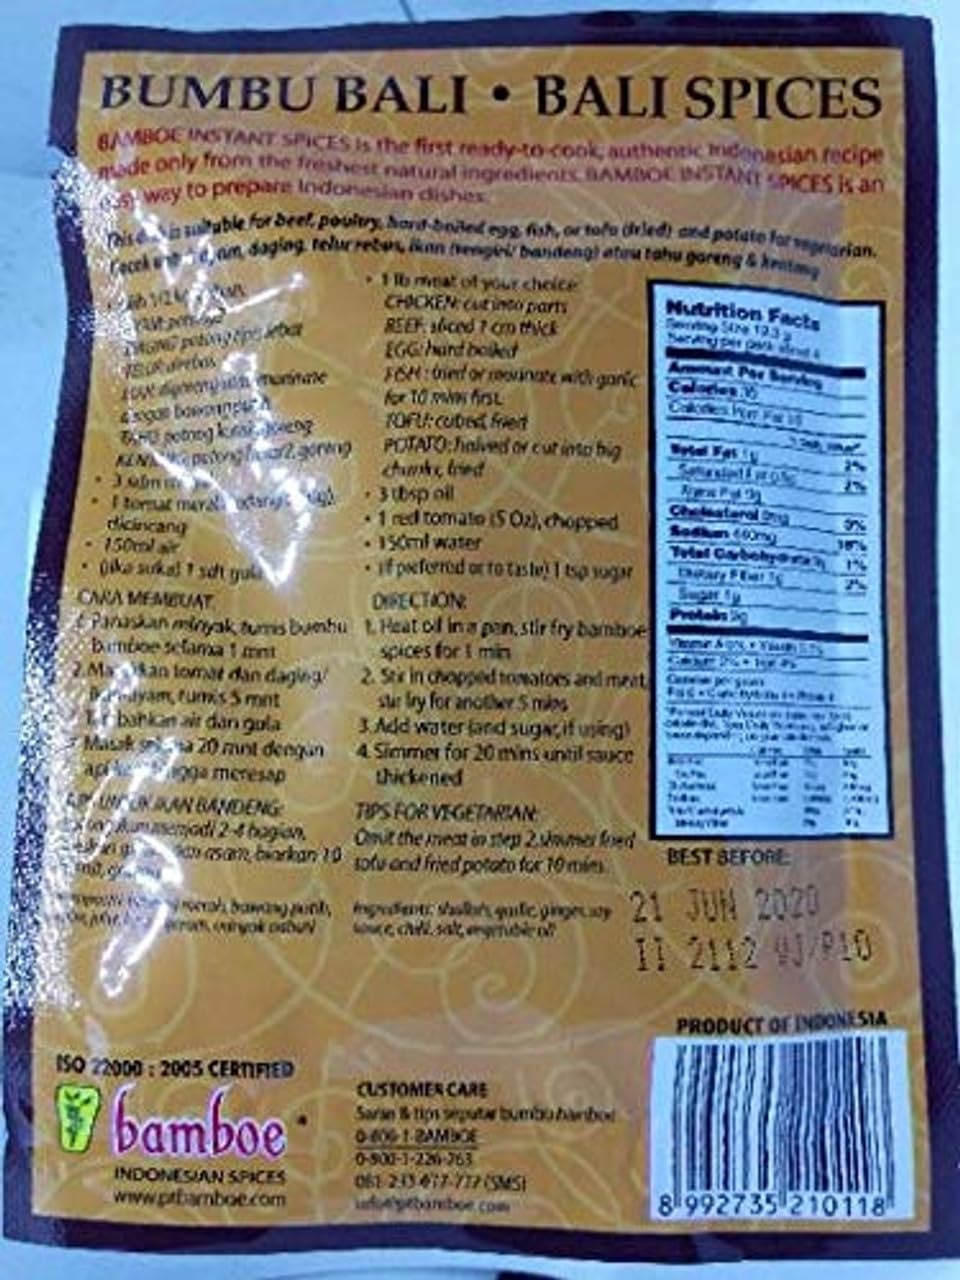
Item Name: Bamboe Bumbu Bali Spice Mix, 49 Gram (Pack of 3)
Bullet Point 1: Indonesia Products
Bullet Point 2: Halal certified product
Bullet Point 3: Suitable for vegetarian cooking
Bullet Point 4: 49 grams per pack
Bullet Point 5: 3 Pack
Product Description: Bumbu Bali is a sassy food and is suitable for beef, poultry, eggs, fish, tofu and vegetarian potatoes. Cook the main ingredients with a spice mixture and chopped tomatoes until the sauce gets strong. You can eat it with rice.
Value: 5.1853
Unit: Ounce

Price: 15